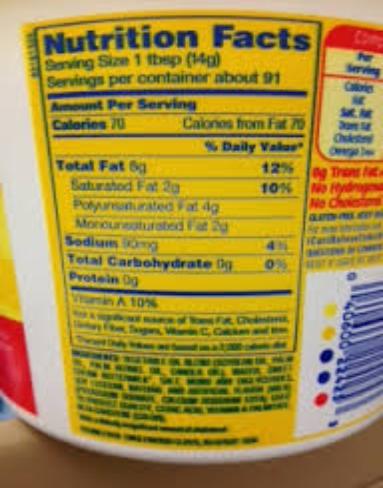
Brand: I Can't Believe It's Not Butter
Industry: Food